Greater Poland Voivodeship

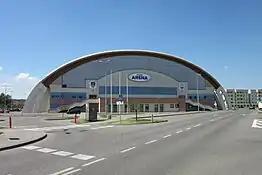
Arena Kalisz, home venue of the MKS Kalisz handball and volleyball teams

Protected areas in Greater Poland Voivodeship include two National Parks and 12 Landscape Parks. These are listed below.